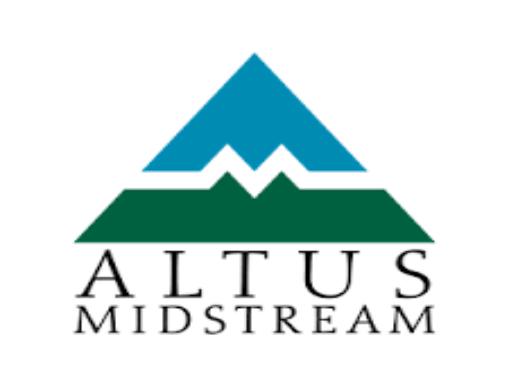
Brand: Altus
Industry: Others